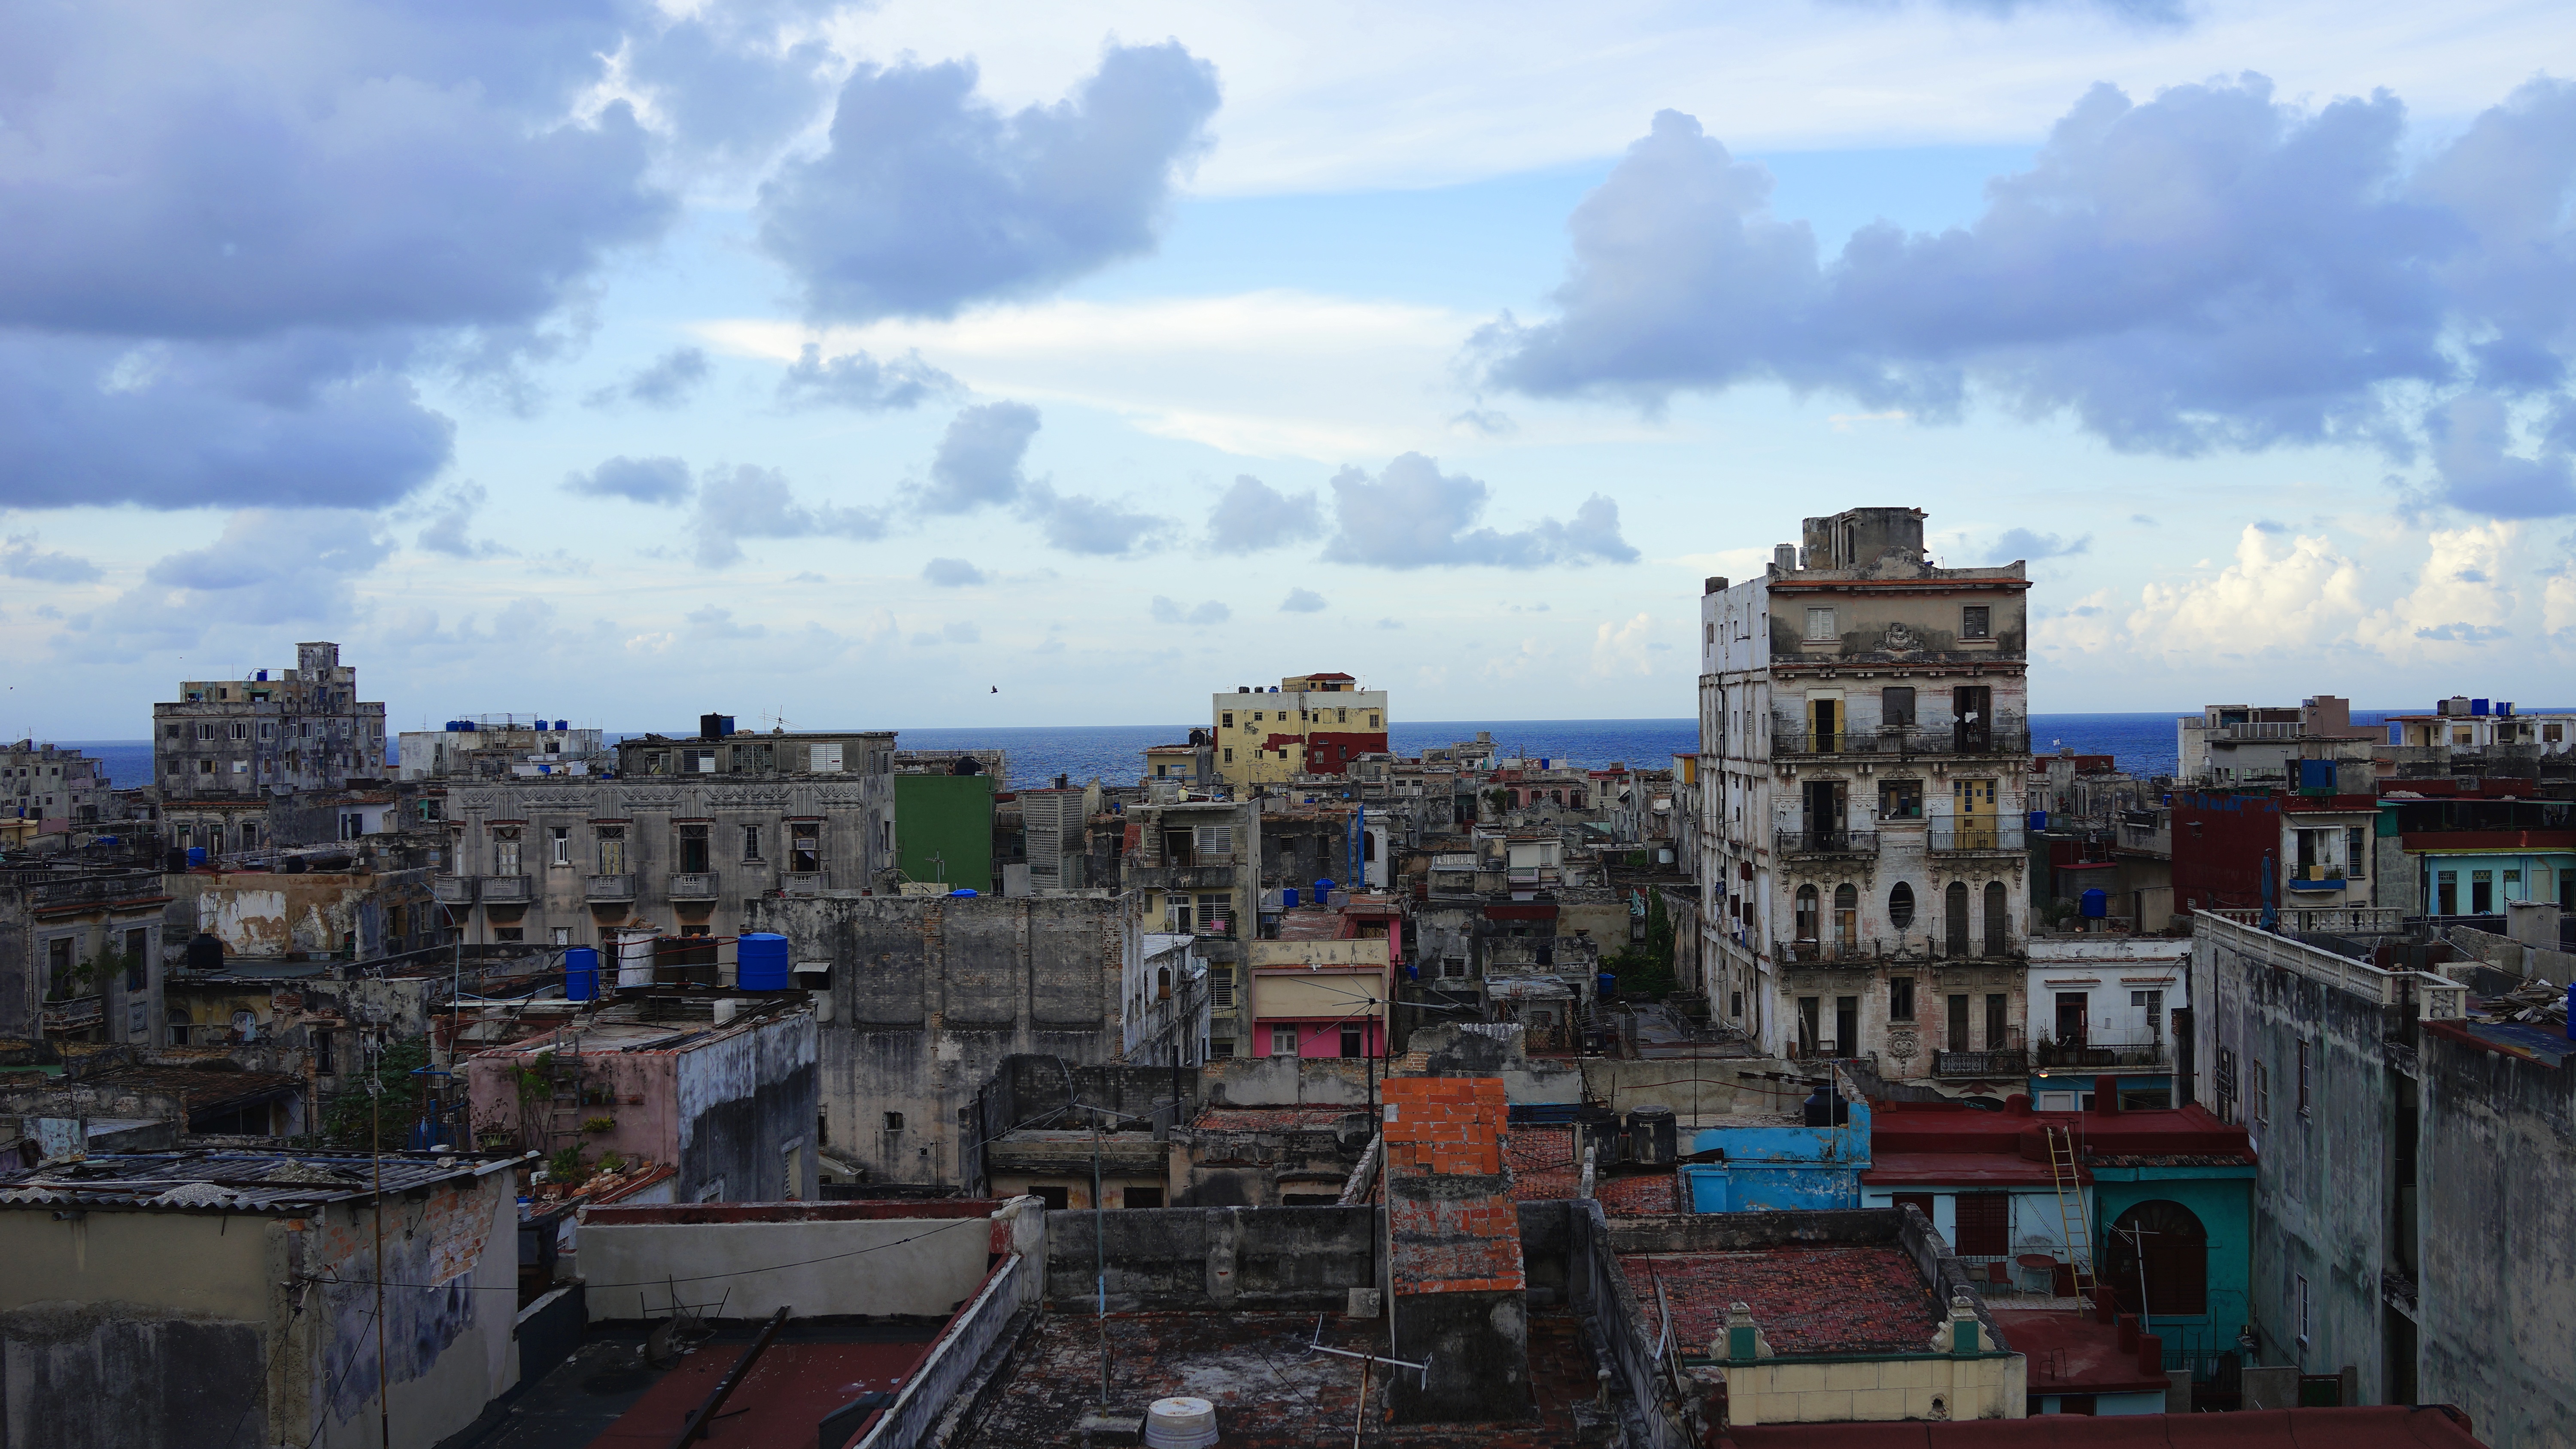
sea, coast, town, city, cityscape, panorama, landmark, harbor, port, waterway, urban area, human settlement